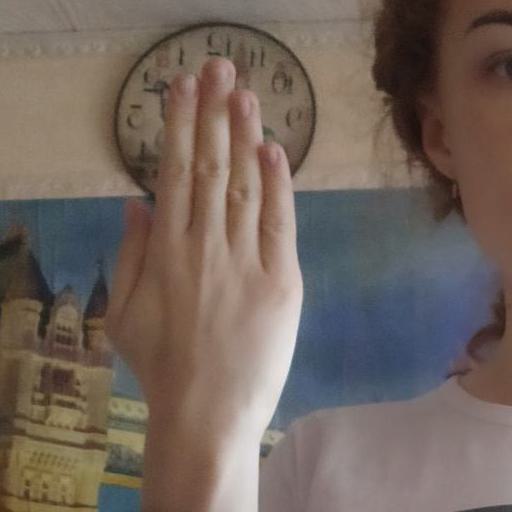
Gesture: stop_inverted